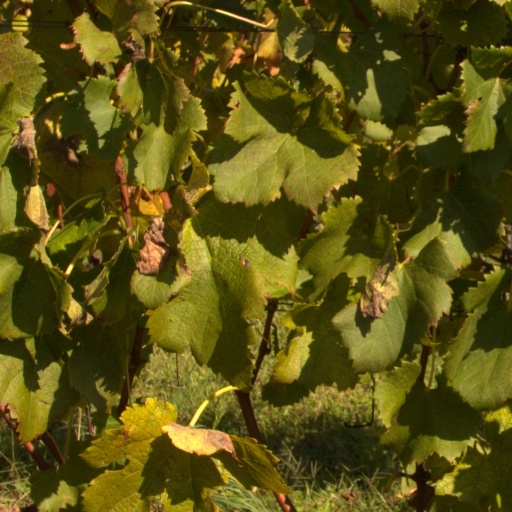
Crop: grape